Matteo dal Nasaro Veronese

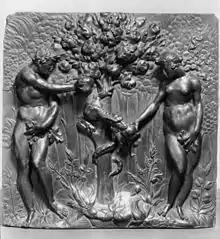
"Panel with the Fall of Adam and Eve" by Matteo dal Nasaro Veronese, Walters Art Museum, 1501

Matteo dal Nasaro Veronese (died "c." 1548), also known as Matteo dal Nasaro of Verona, was an Italian sculptor.